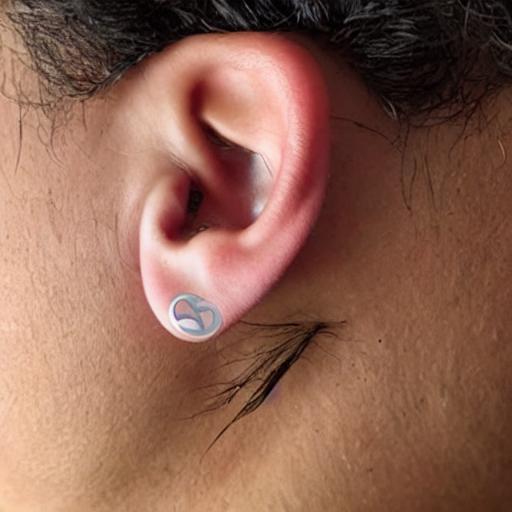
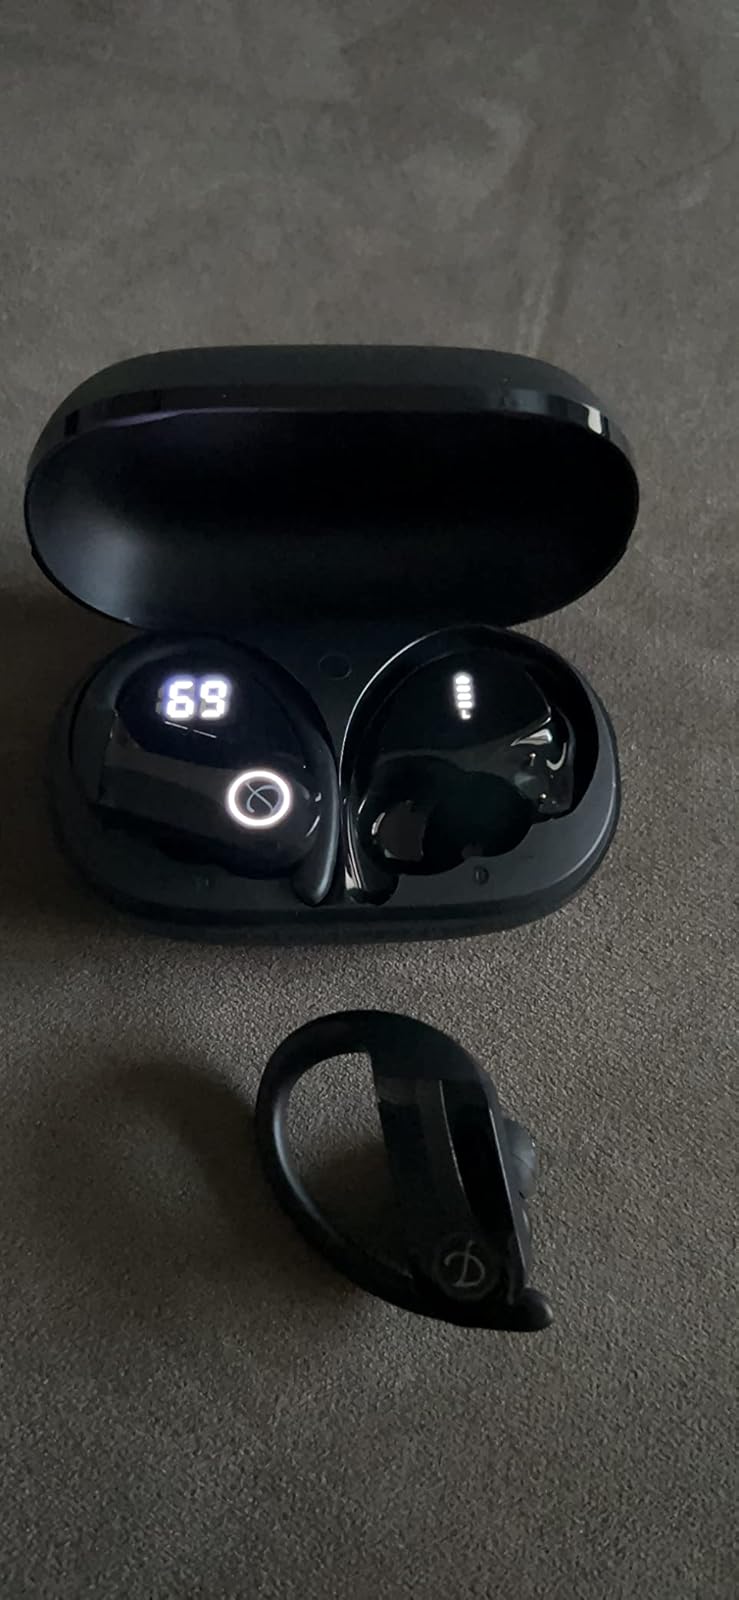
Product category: earbuds
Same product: no